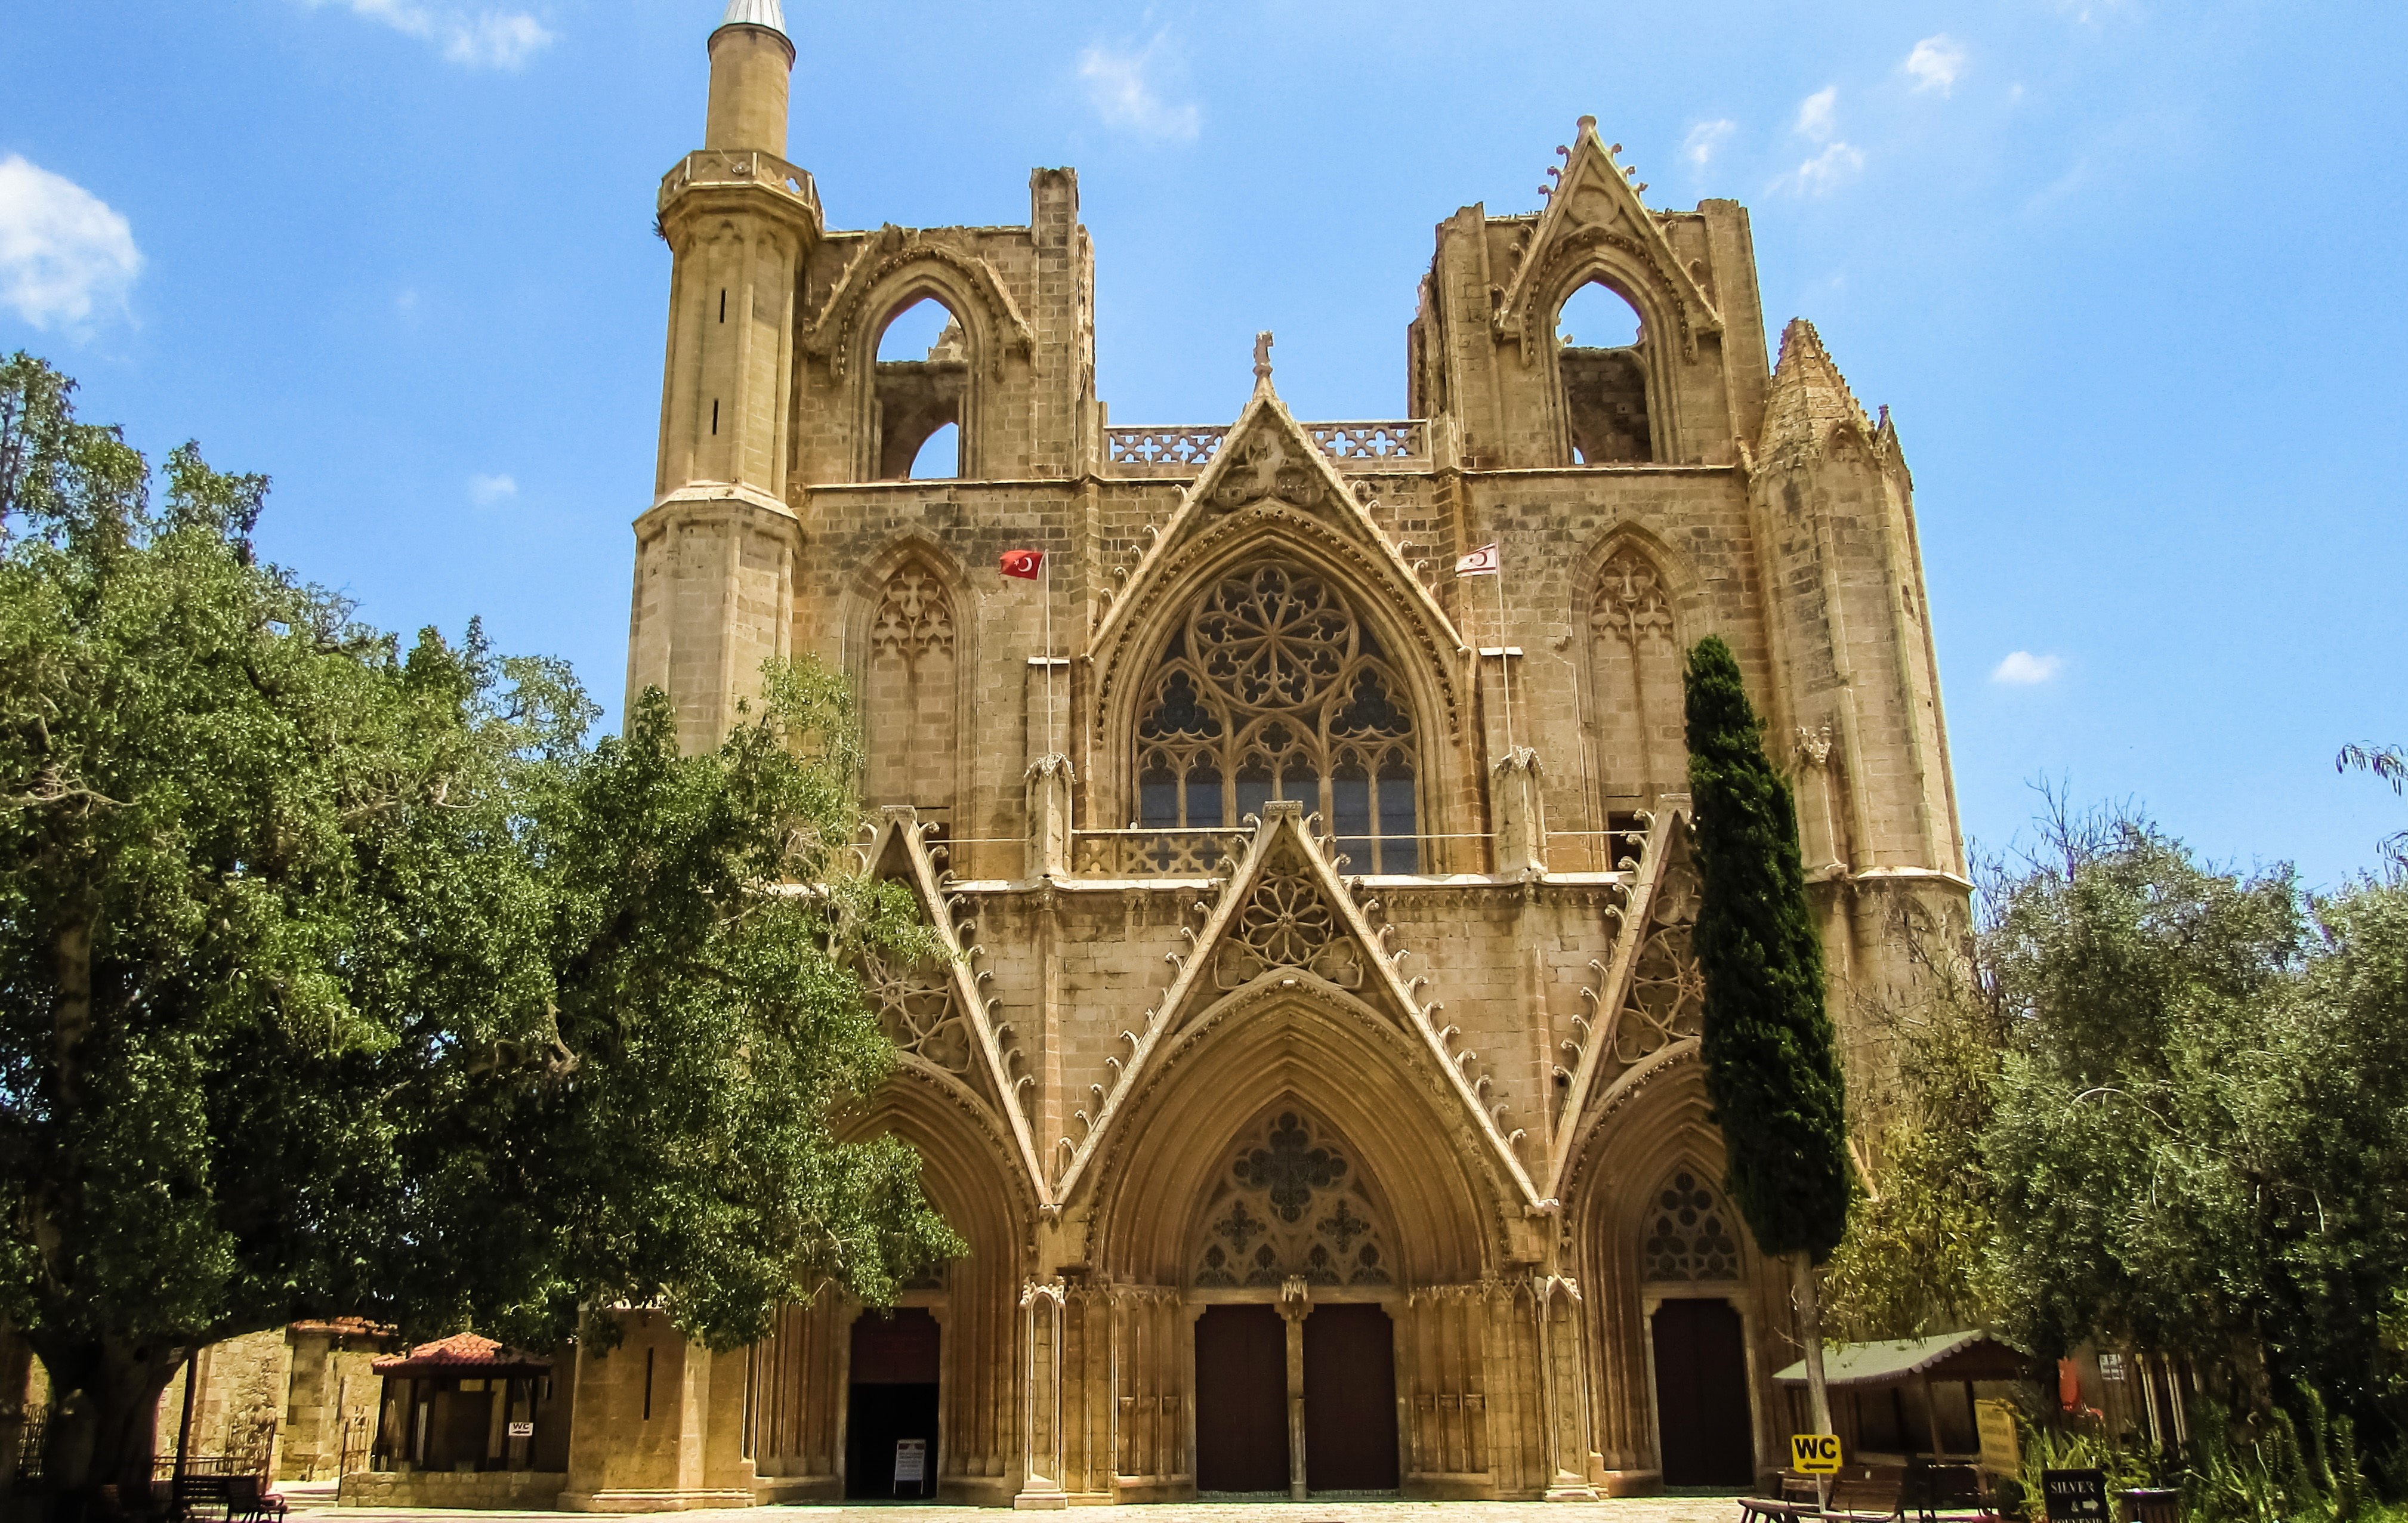
architecture, building, monument, religion, landmark, sightseeing, church, cathedral, chapel, tourism, gothic, place of worship, medieval, monastery, abbey, historical, cyprus, ayios nikolaos, historic site, famagusta, gazimagusa, byzantine architecture, spanish missions in california